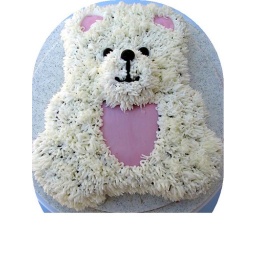
Vanilla cake in the form of a teddy bear covered with vanilla buttercream and fondant